Robert Adams' Book of Alternate Worlds

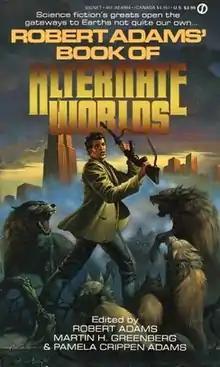
Cover of first edition

Robert Adams' Book of Alternate Worlds is an anthology of alternate history short works edited by Robert Adams, Martin H. Greenberg and Pamela Crippen Adams. It was first published in paperback by Signet Books in July 1987.